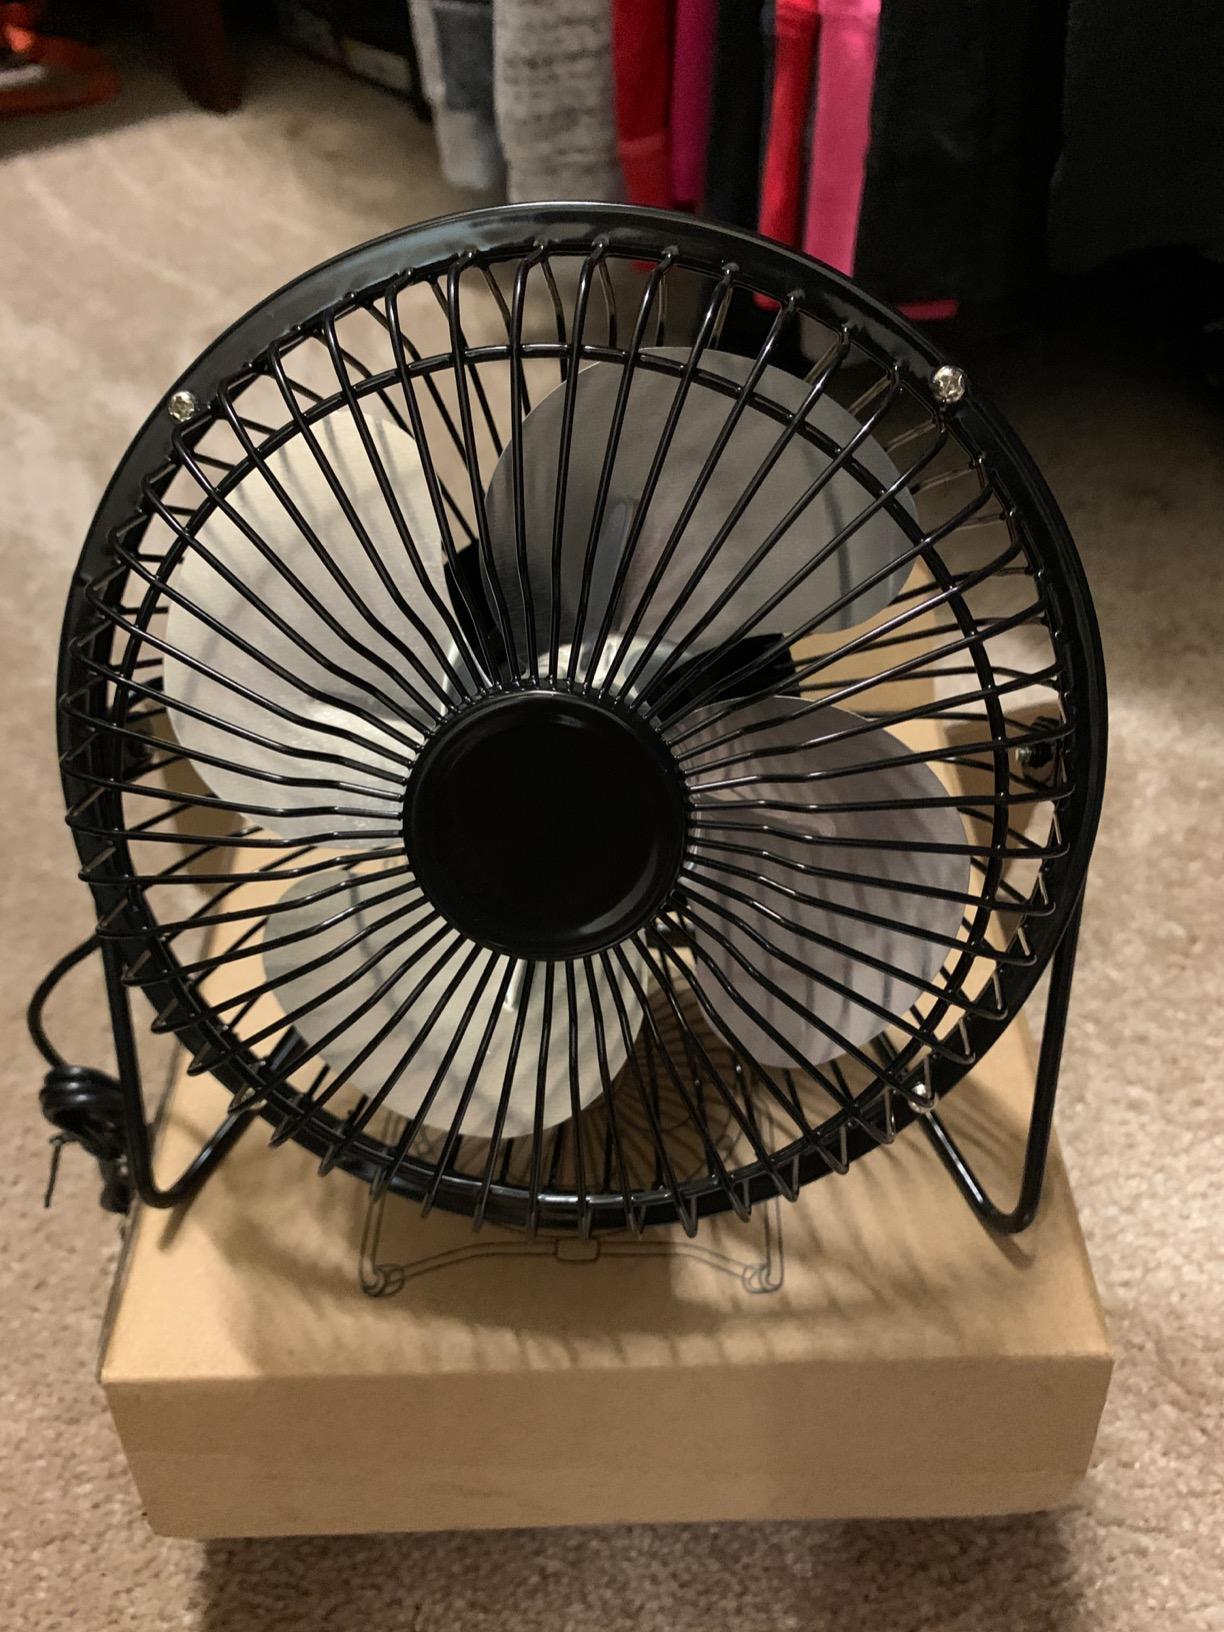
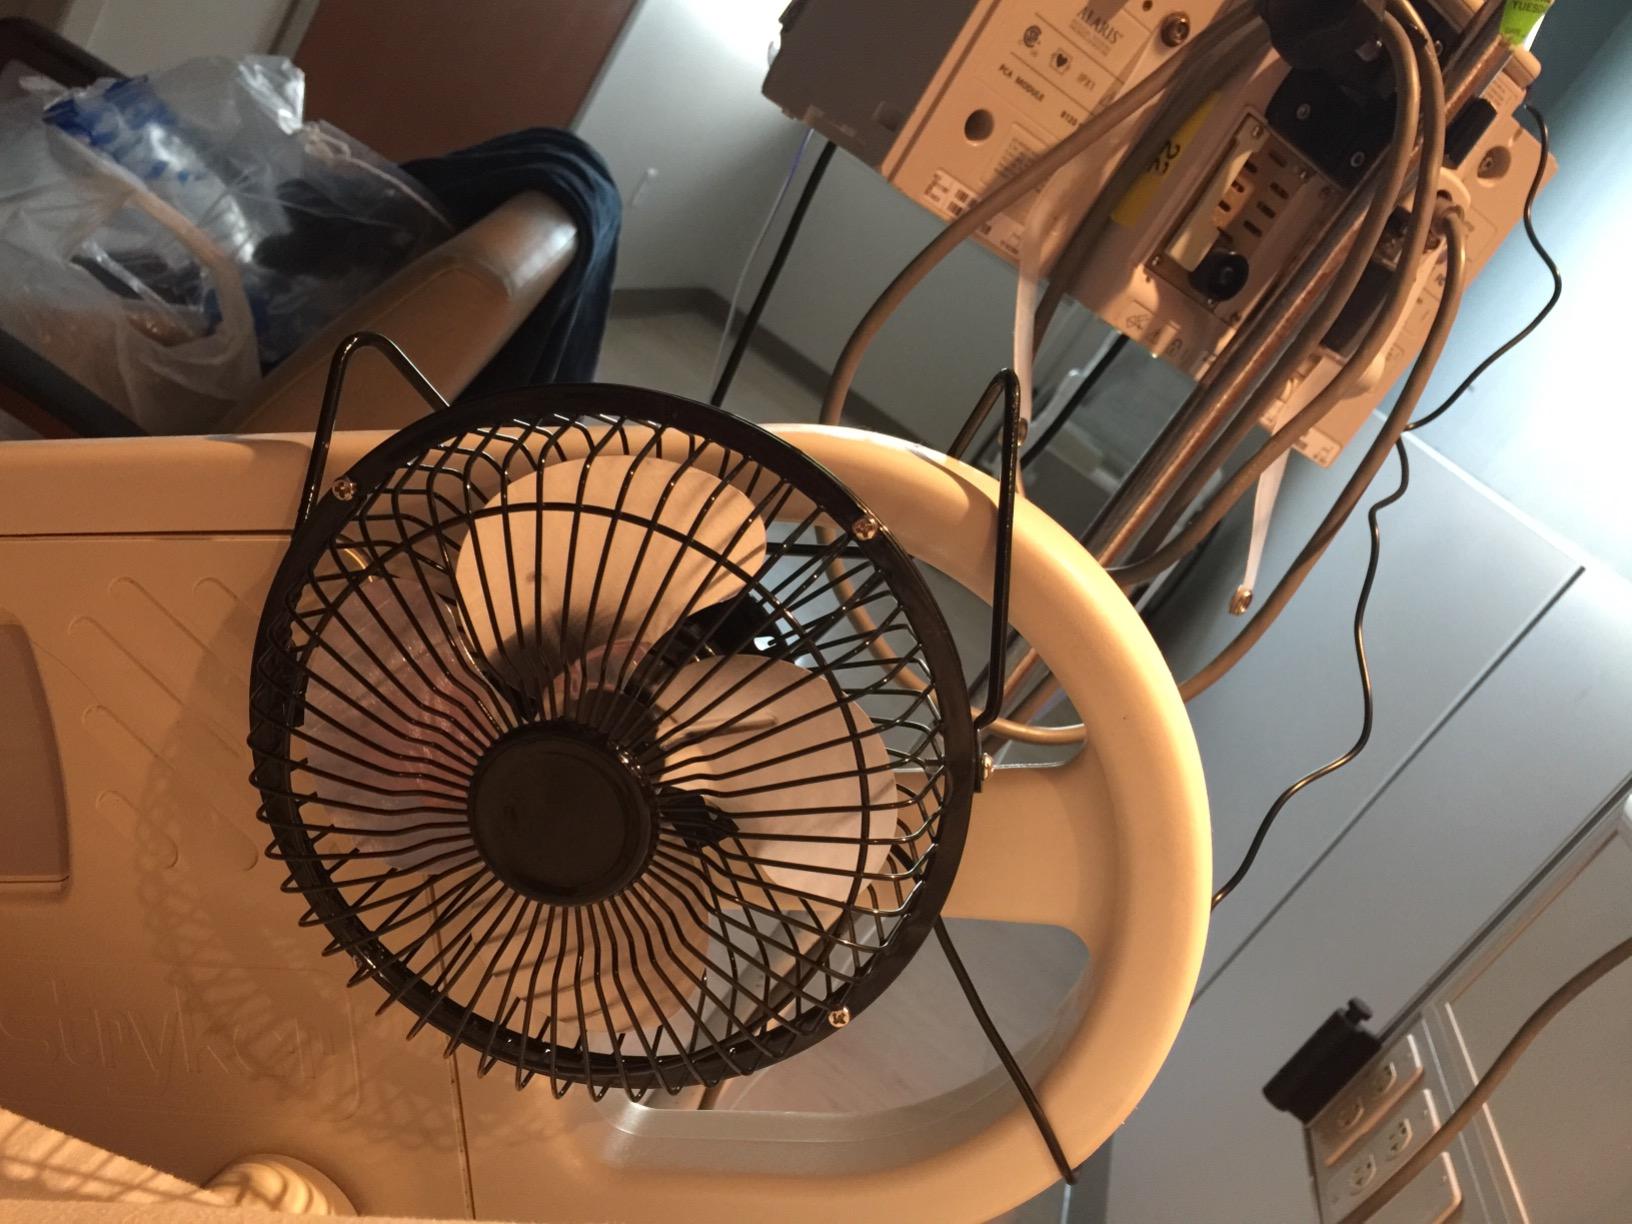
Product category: fan
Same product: yes